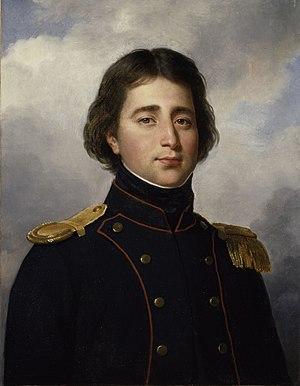
Commandé par Louis-Philippe pour le musée historique de Versailles en 1835
Jacques Jean Alexandre Bernard Law, marquis de Lauriston est un militaire, diplomate et homme politique français, né le 1ᵉʳ février 1768 à Pondichéry dans les Indes françaises, et mort le 11 juin 1828 à Paris. Il devient successivement général de division en 1805, comte de l'Empire en 1808, ambassadeur de France en Russie en 1811, marquis de Lauriston en 1817, maréchal de France en 1823 et ministre d'État en 1824. Il est par ailleurs élu en 1822 à l'Institut de France.